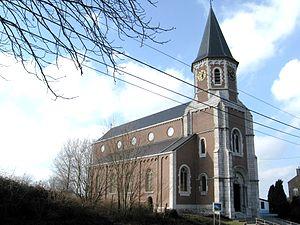
Eglise Saint-Barthélemy à Juprelle
Juprelle est une commune francophone de Belgique située en Région wallonne dans la province de Liège, ainsi qu'une localité où siège son administration.
Le diocèse de Liège, dans la province de Liège en Belgique, compte 529 paroisses. Ces paroisses sont regroupées en unité pastorale, et certaines unités pastorales forment l'un des 17 doyennés.